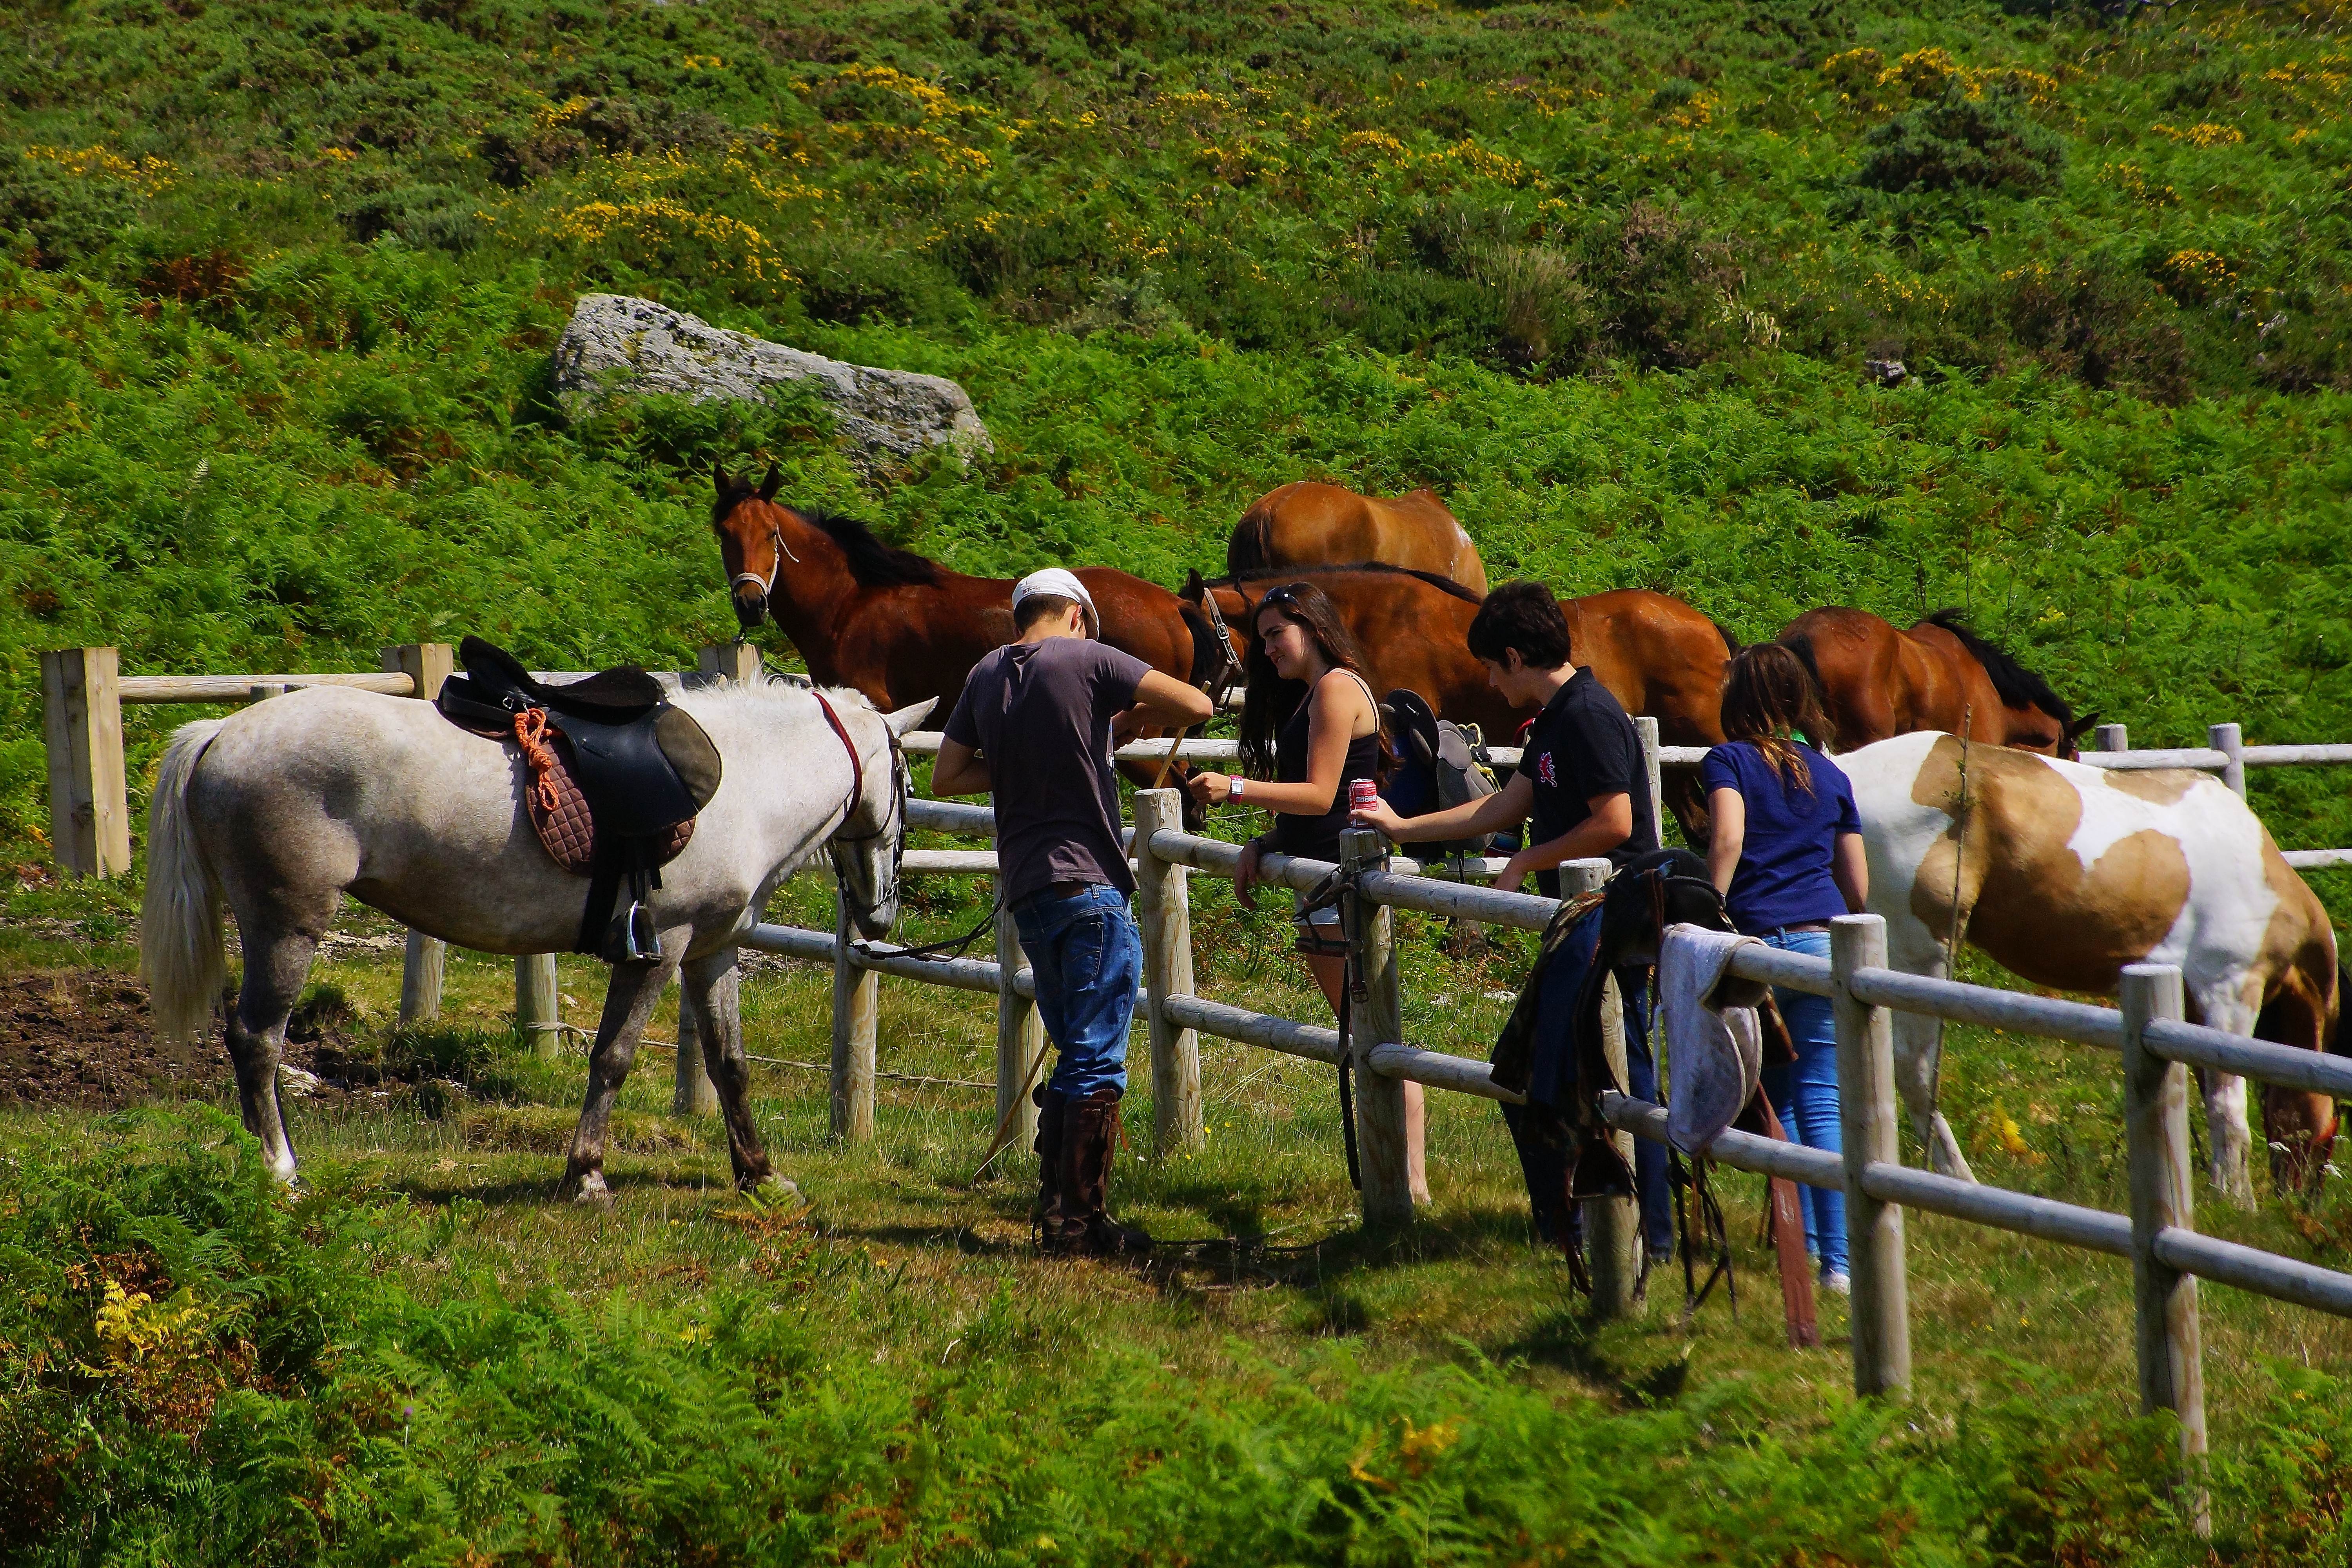
landscape, farm, meadow, herd, pasture, grazing, ranch, horse, stallion, agriculture, spain, mare, galicia, pontevedra, jockey, paisajes, espana, ggl1, gaby1, alama, sonyslta77v, tamron55200, rural area, romer a, santamari a, equestrianism, pack animal, eventing, trail riding, horse like mammal, mustang horse, animal sports, equestrian sport